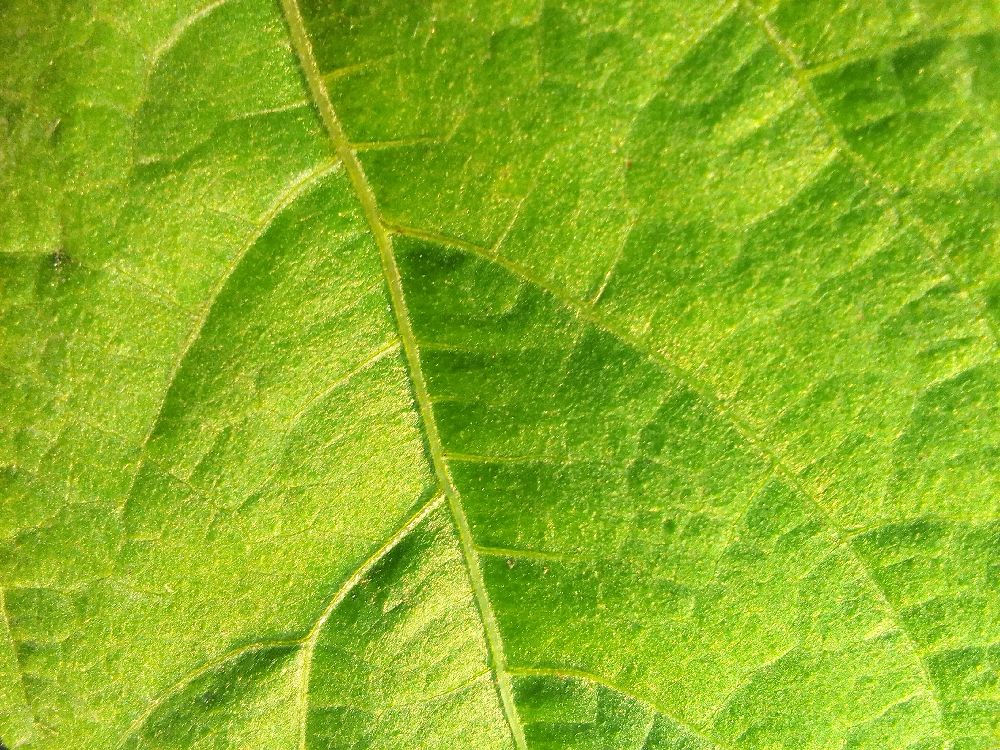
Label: healthy